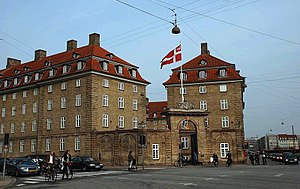
Sølvgades Kaserne
Sølvgades Kaserne
Sølvgades Kaserne er en tidligere kaserne i København opført 1763-1771 ved arkitekten Nicolas-Henri Jardin. I 1926 overtog DSB kasernen som administrationsbygning. Byggeriet består af to hovedfløje i kælderen og fem etager mod Sølvgade og Øster Voldgade. I hjørnet er de knyttet sammen med et portparti. Derudover er der to sidefløje.